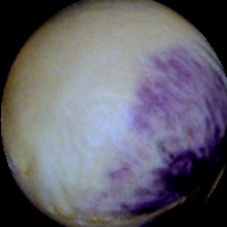
Label: Spotted